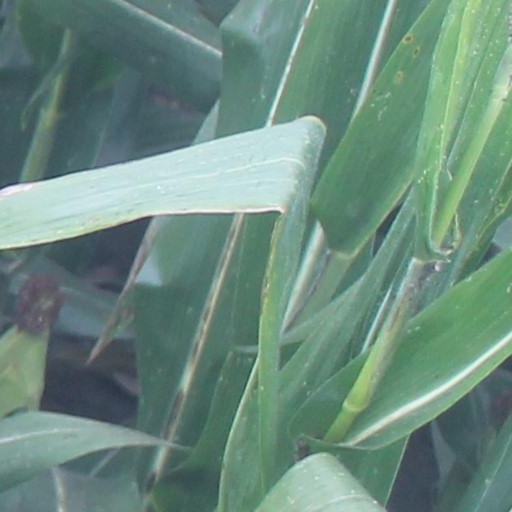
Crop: maize; corn